Saint Justin's Church, Frankfurt-Höchst

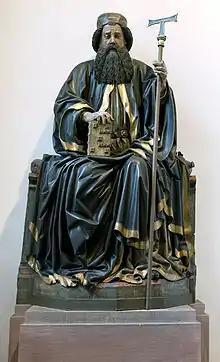
St. Antony the Hermit 1485

Up to the end of the affiliation with the Benedictine monastery of Saint Alban in 1419, the church had hardly changed structurally. In the 1420s the southern Carolingian sanctuary was replaced by a gothic Holy Cross chapel, in the place of today's vestry. To the northern aisle, three further chapels were added.